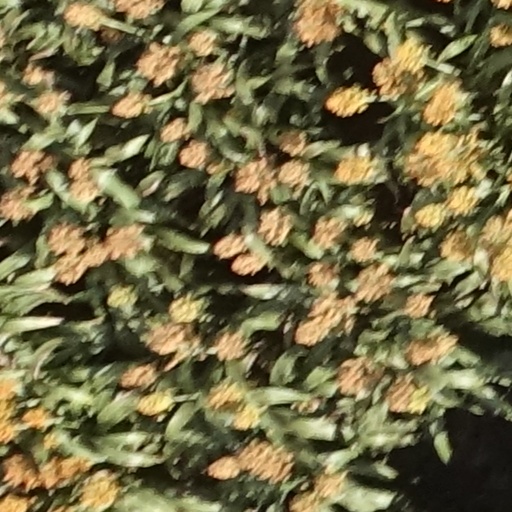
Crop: sorghum